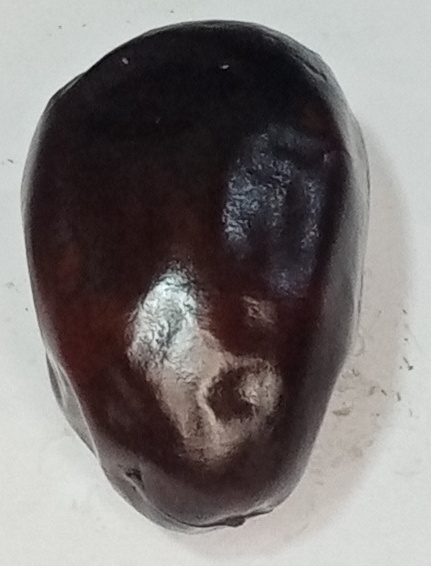
Variety: kupro
Size: large
Grade: grade-2